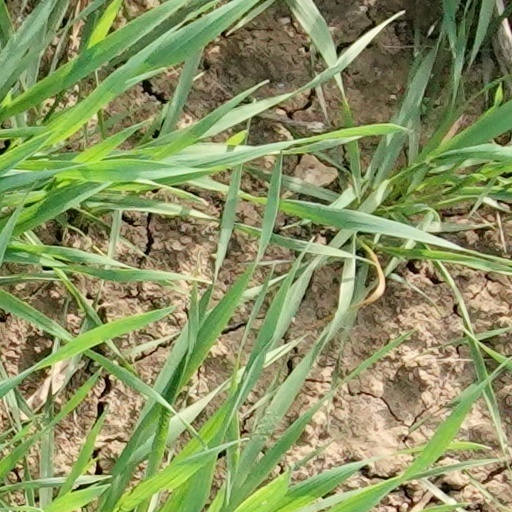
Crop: wheat